Treating

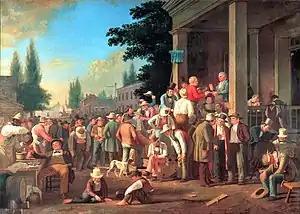
George Bingam's "The County Election" (1852) shows the effects of the campaigns' "treating" the voters with alcoholic beverages: several of them are too drunk to stand without assistance.

Treating is an electoral fraud criminal offence in the United Kingdom. Treating occurs when an election candidate or their agents offer material incentives for people to vote for them or to abstain from voting. It is a triable either way offence with the sentence being up to either an unlimited fine, one year imprisonment or both.